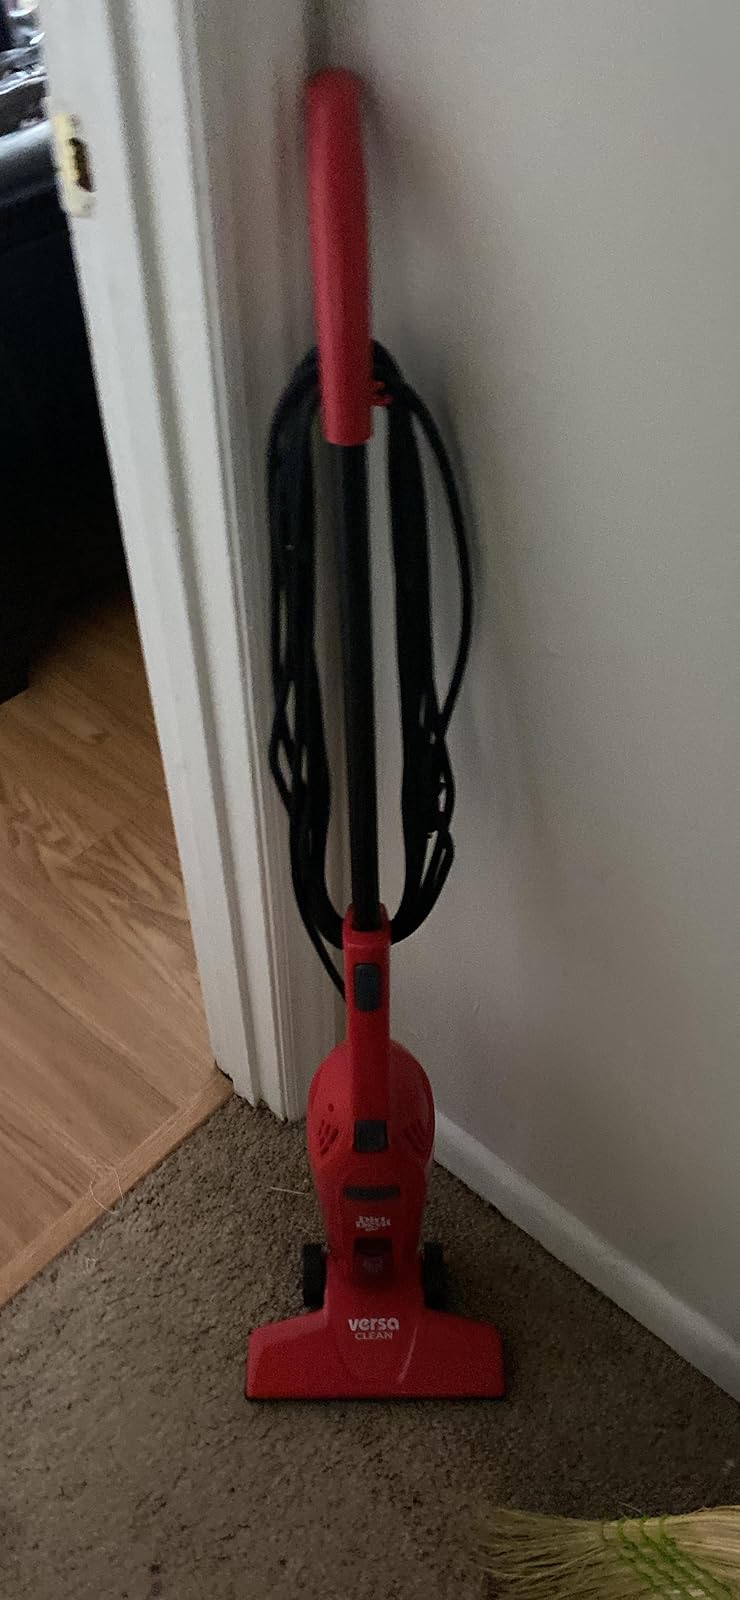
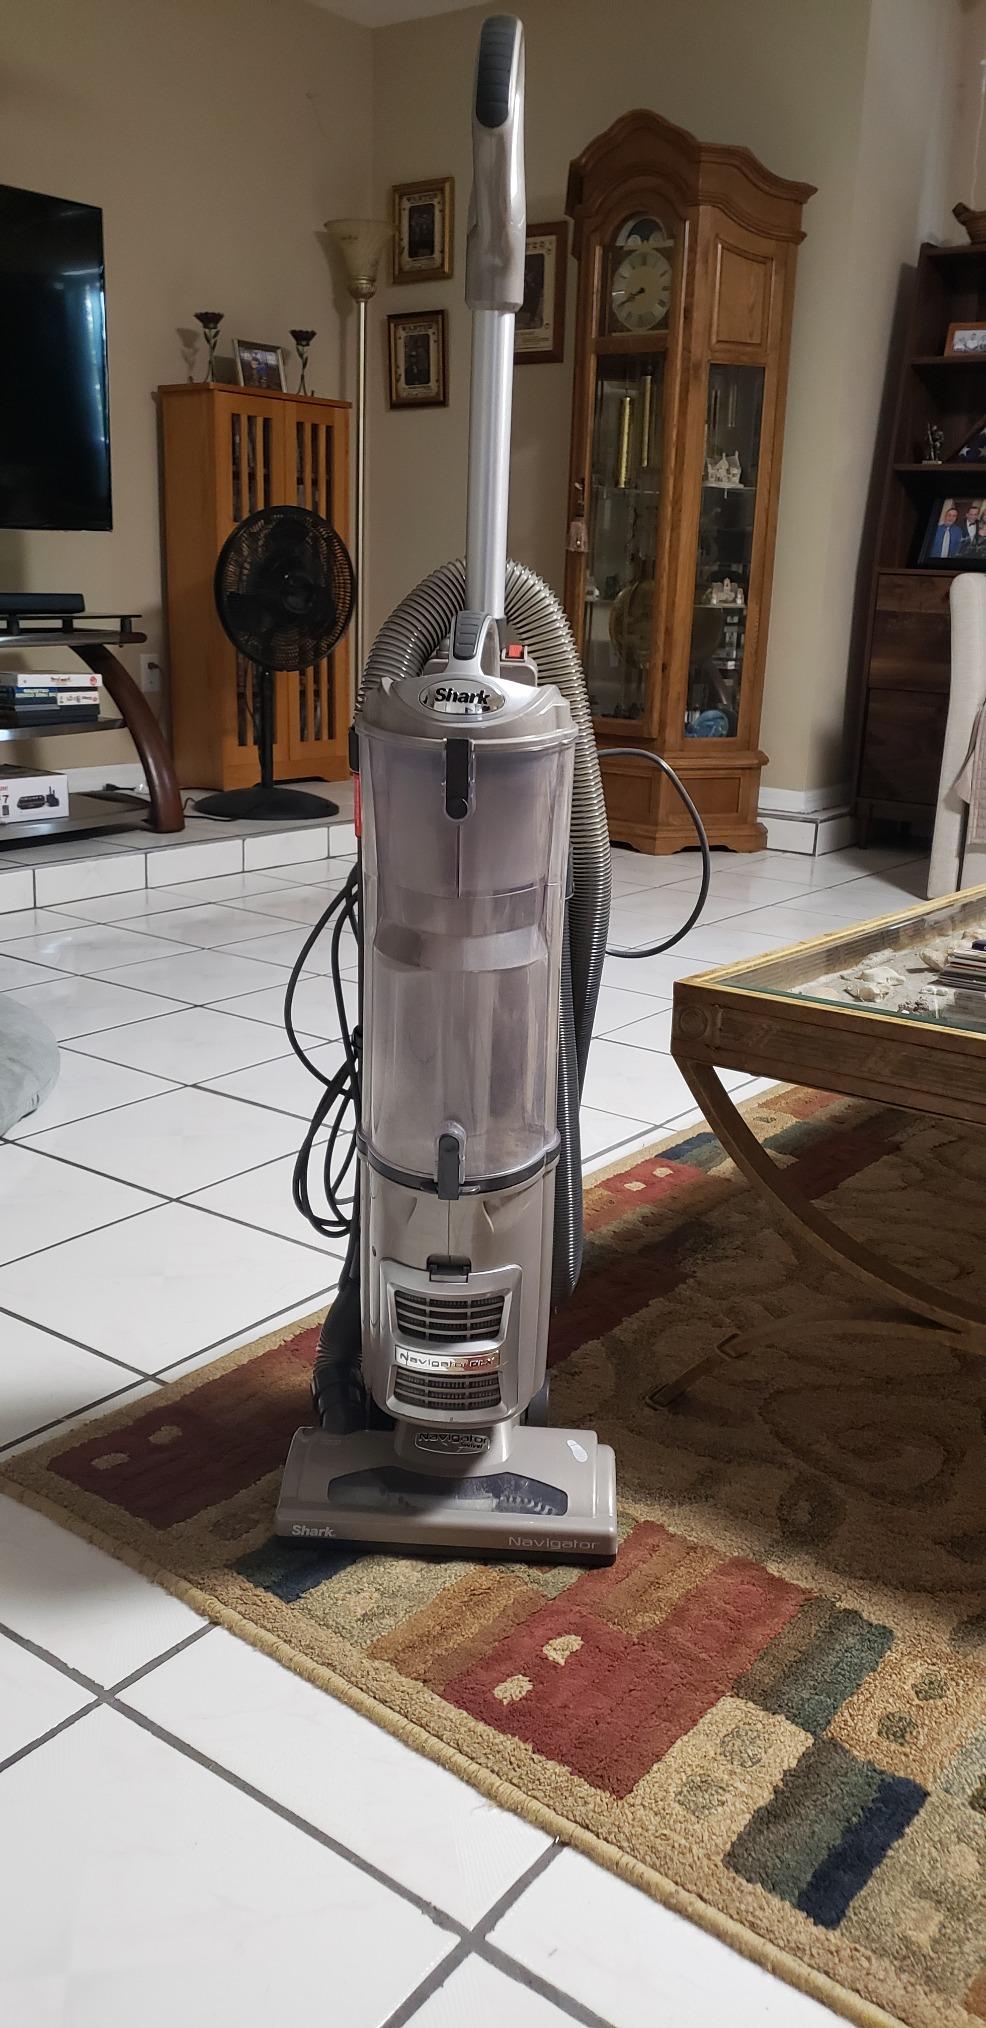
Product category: items_vacuum
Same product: no